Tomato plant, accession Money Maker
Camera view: horizontal (90 deg, fisheye); turntable rotation: 60 degrees
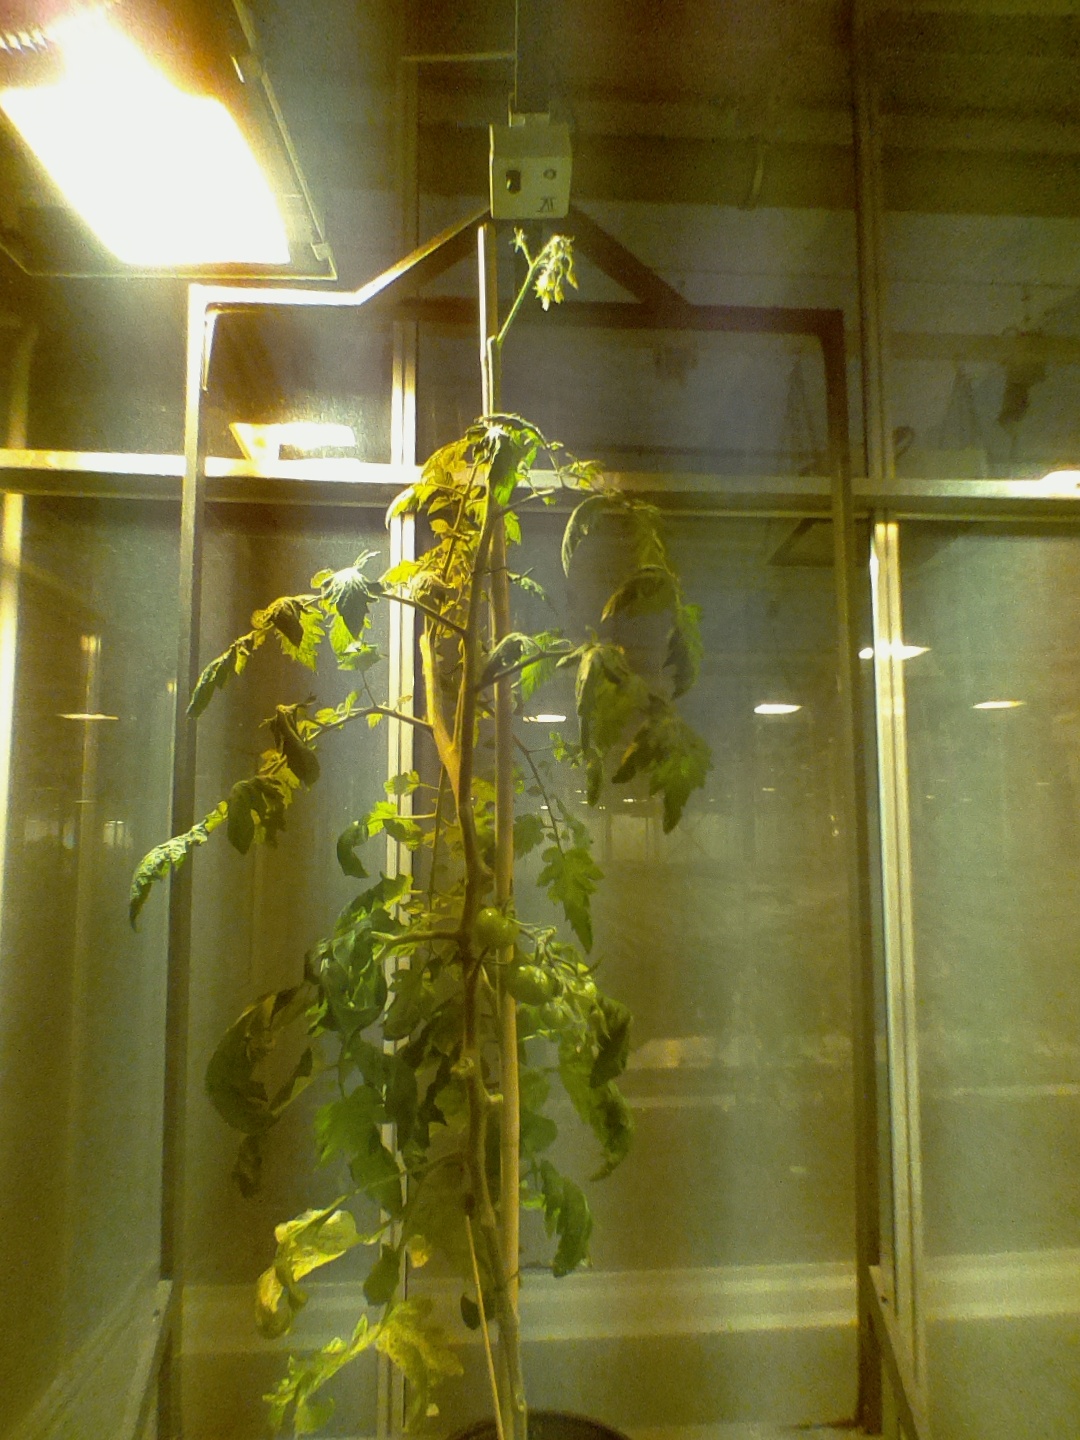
BBCH growth stage 76: 60%-70% of final fruit size